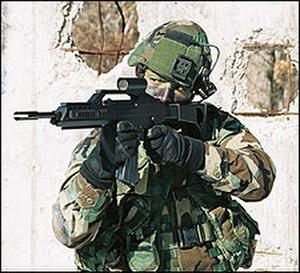
Le XM8 était un projet de conception d'un fusil d'assaut développé par l'armée américaine de la fin des années 1990 à début 2000. Elle le développa à l'aide du fabricant d'armes à feu Heckler & Koch afin de créer une arme nouvelle. Le but initial du projet était de créer une arme similaire au fusil G36. Même si le XM8 avait un espoir de devenir l'arme d'infanterie de l'armée américaine, le projet fut suspendu à la mi 2005, et complètement annulé le 31 octobre 2005.